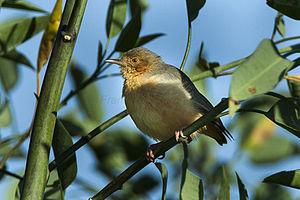
Le Crombec à face rousse est une espèce d'oiseaux de la famille des Macrosphenidae.